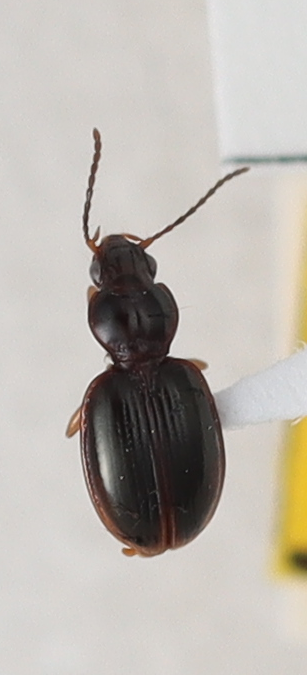
Scientific name: Mecyclothorax konanus
Plot: 14
Trap: W
Collected: 20210518